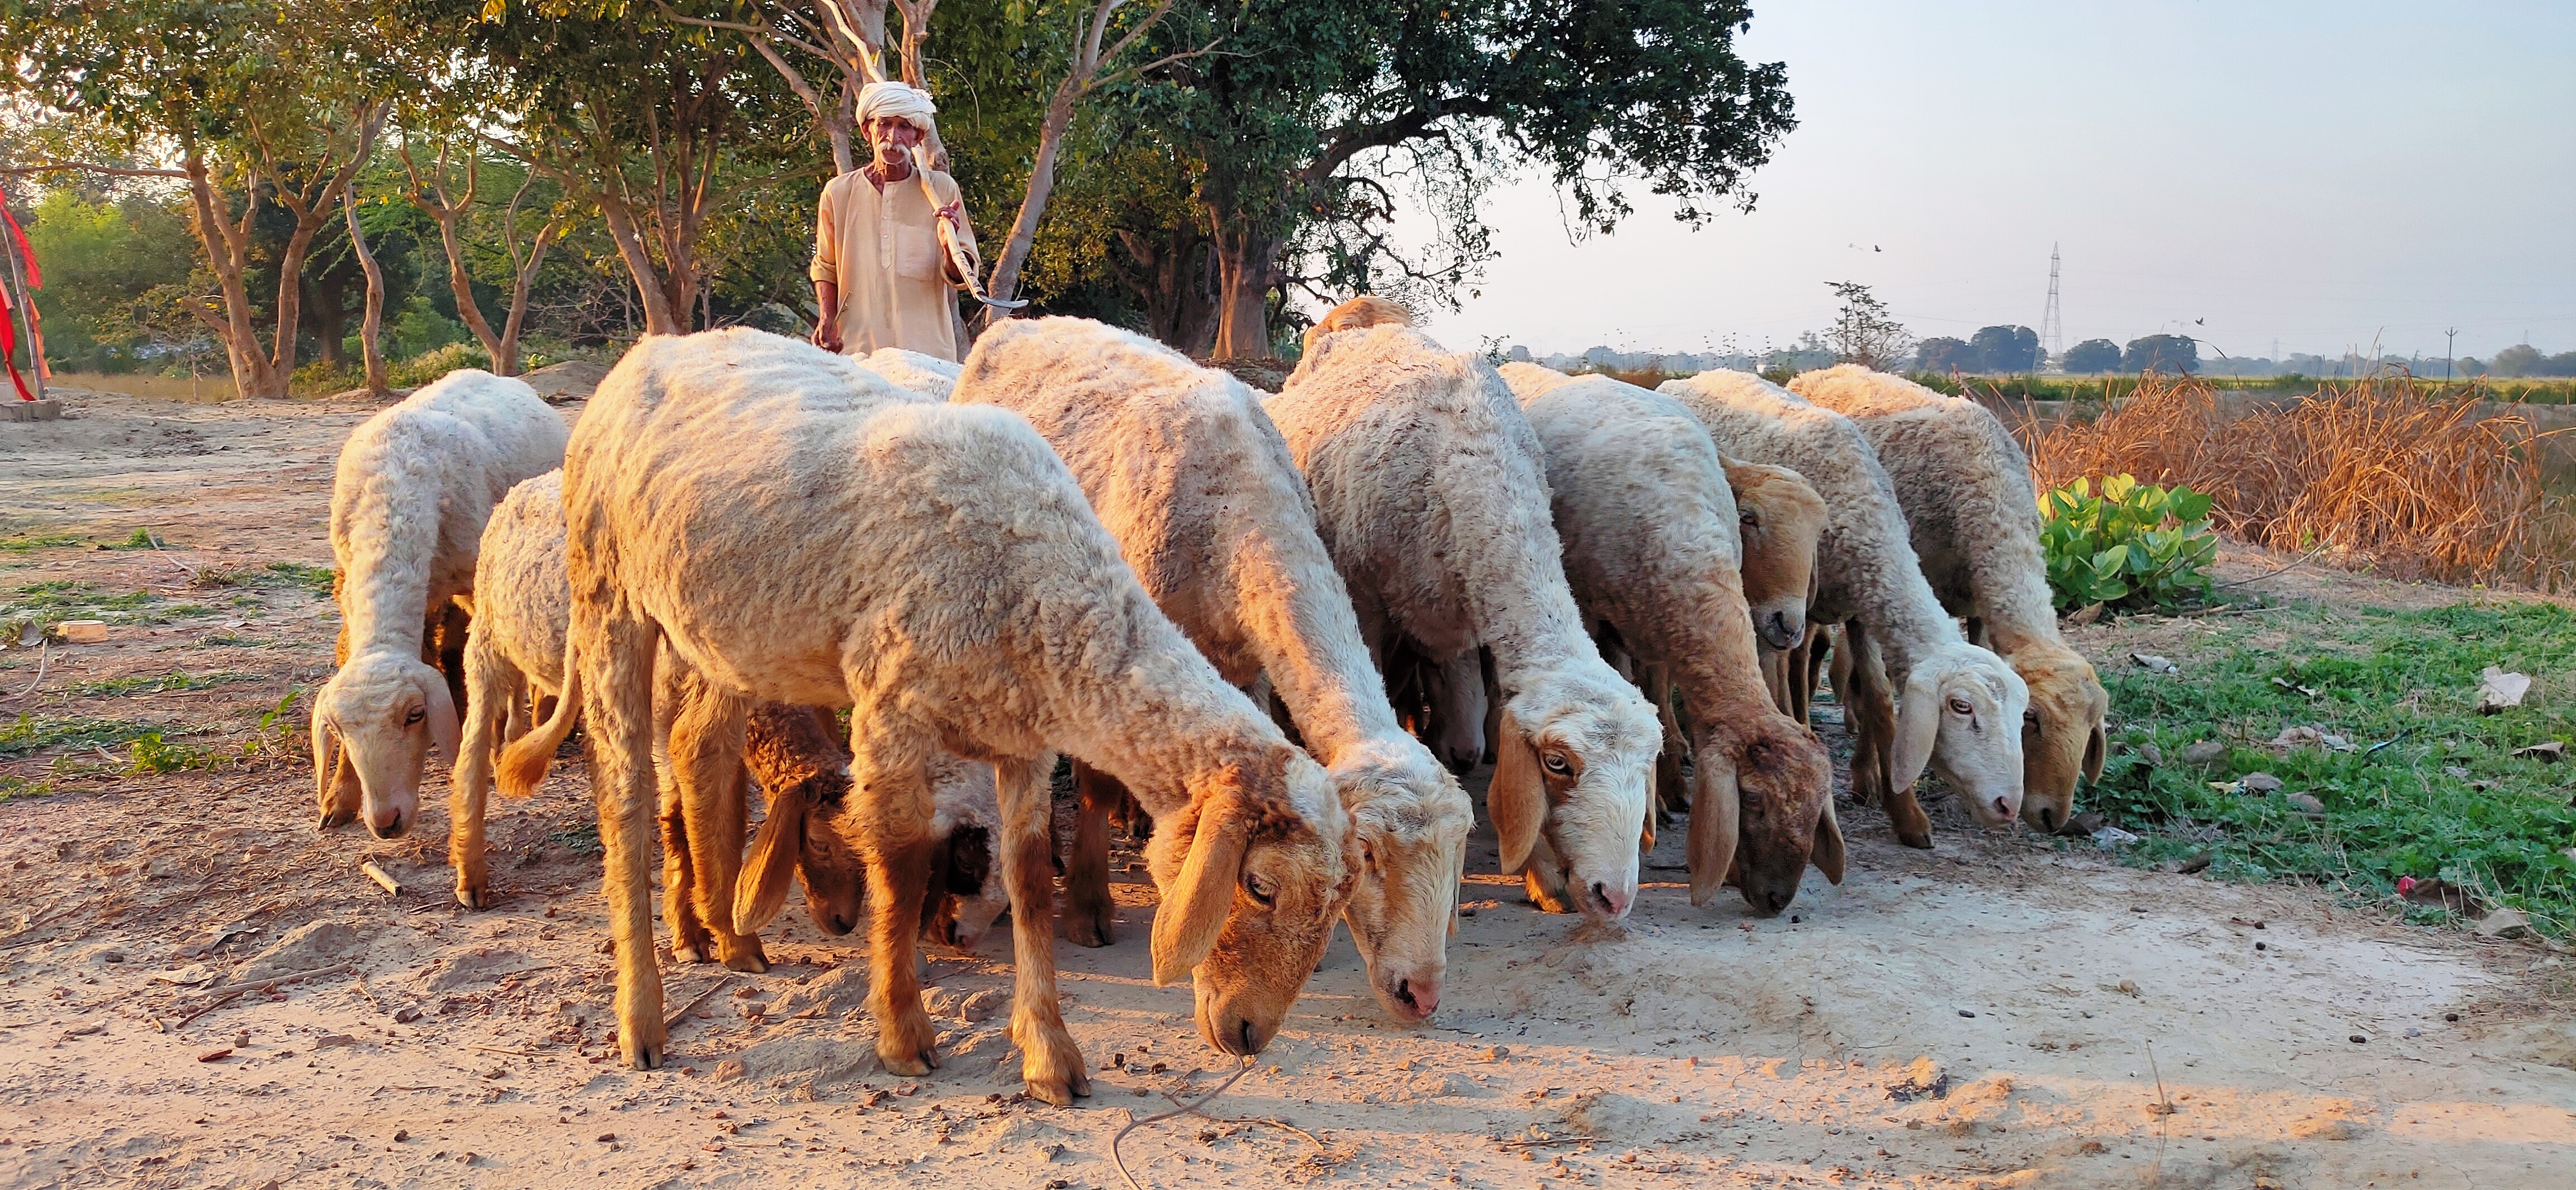
sheep, shepherd, herd, herding, bovine, livestock, cow goat family, wildlife, goats